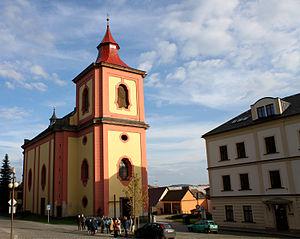
Jilemnice est une commune du district de Semily, dans la région de Liberec, en Tchéquie. Sa population s'élevait à 5 470 habitants en 2017.